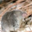
Label: shrew